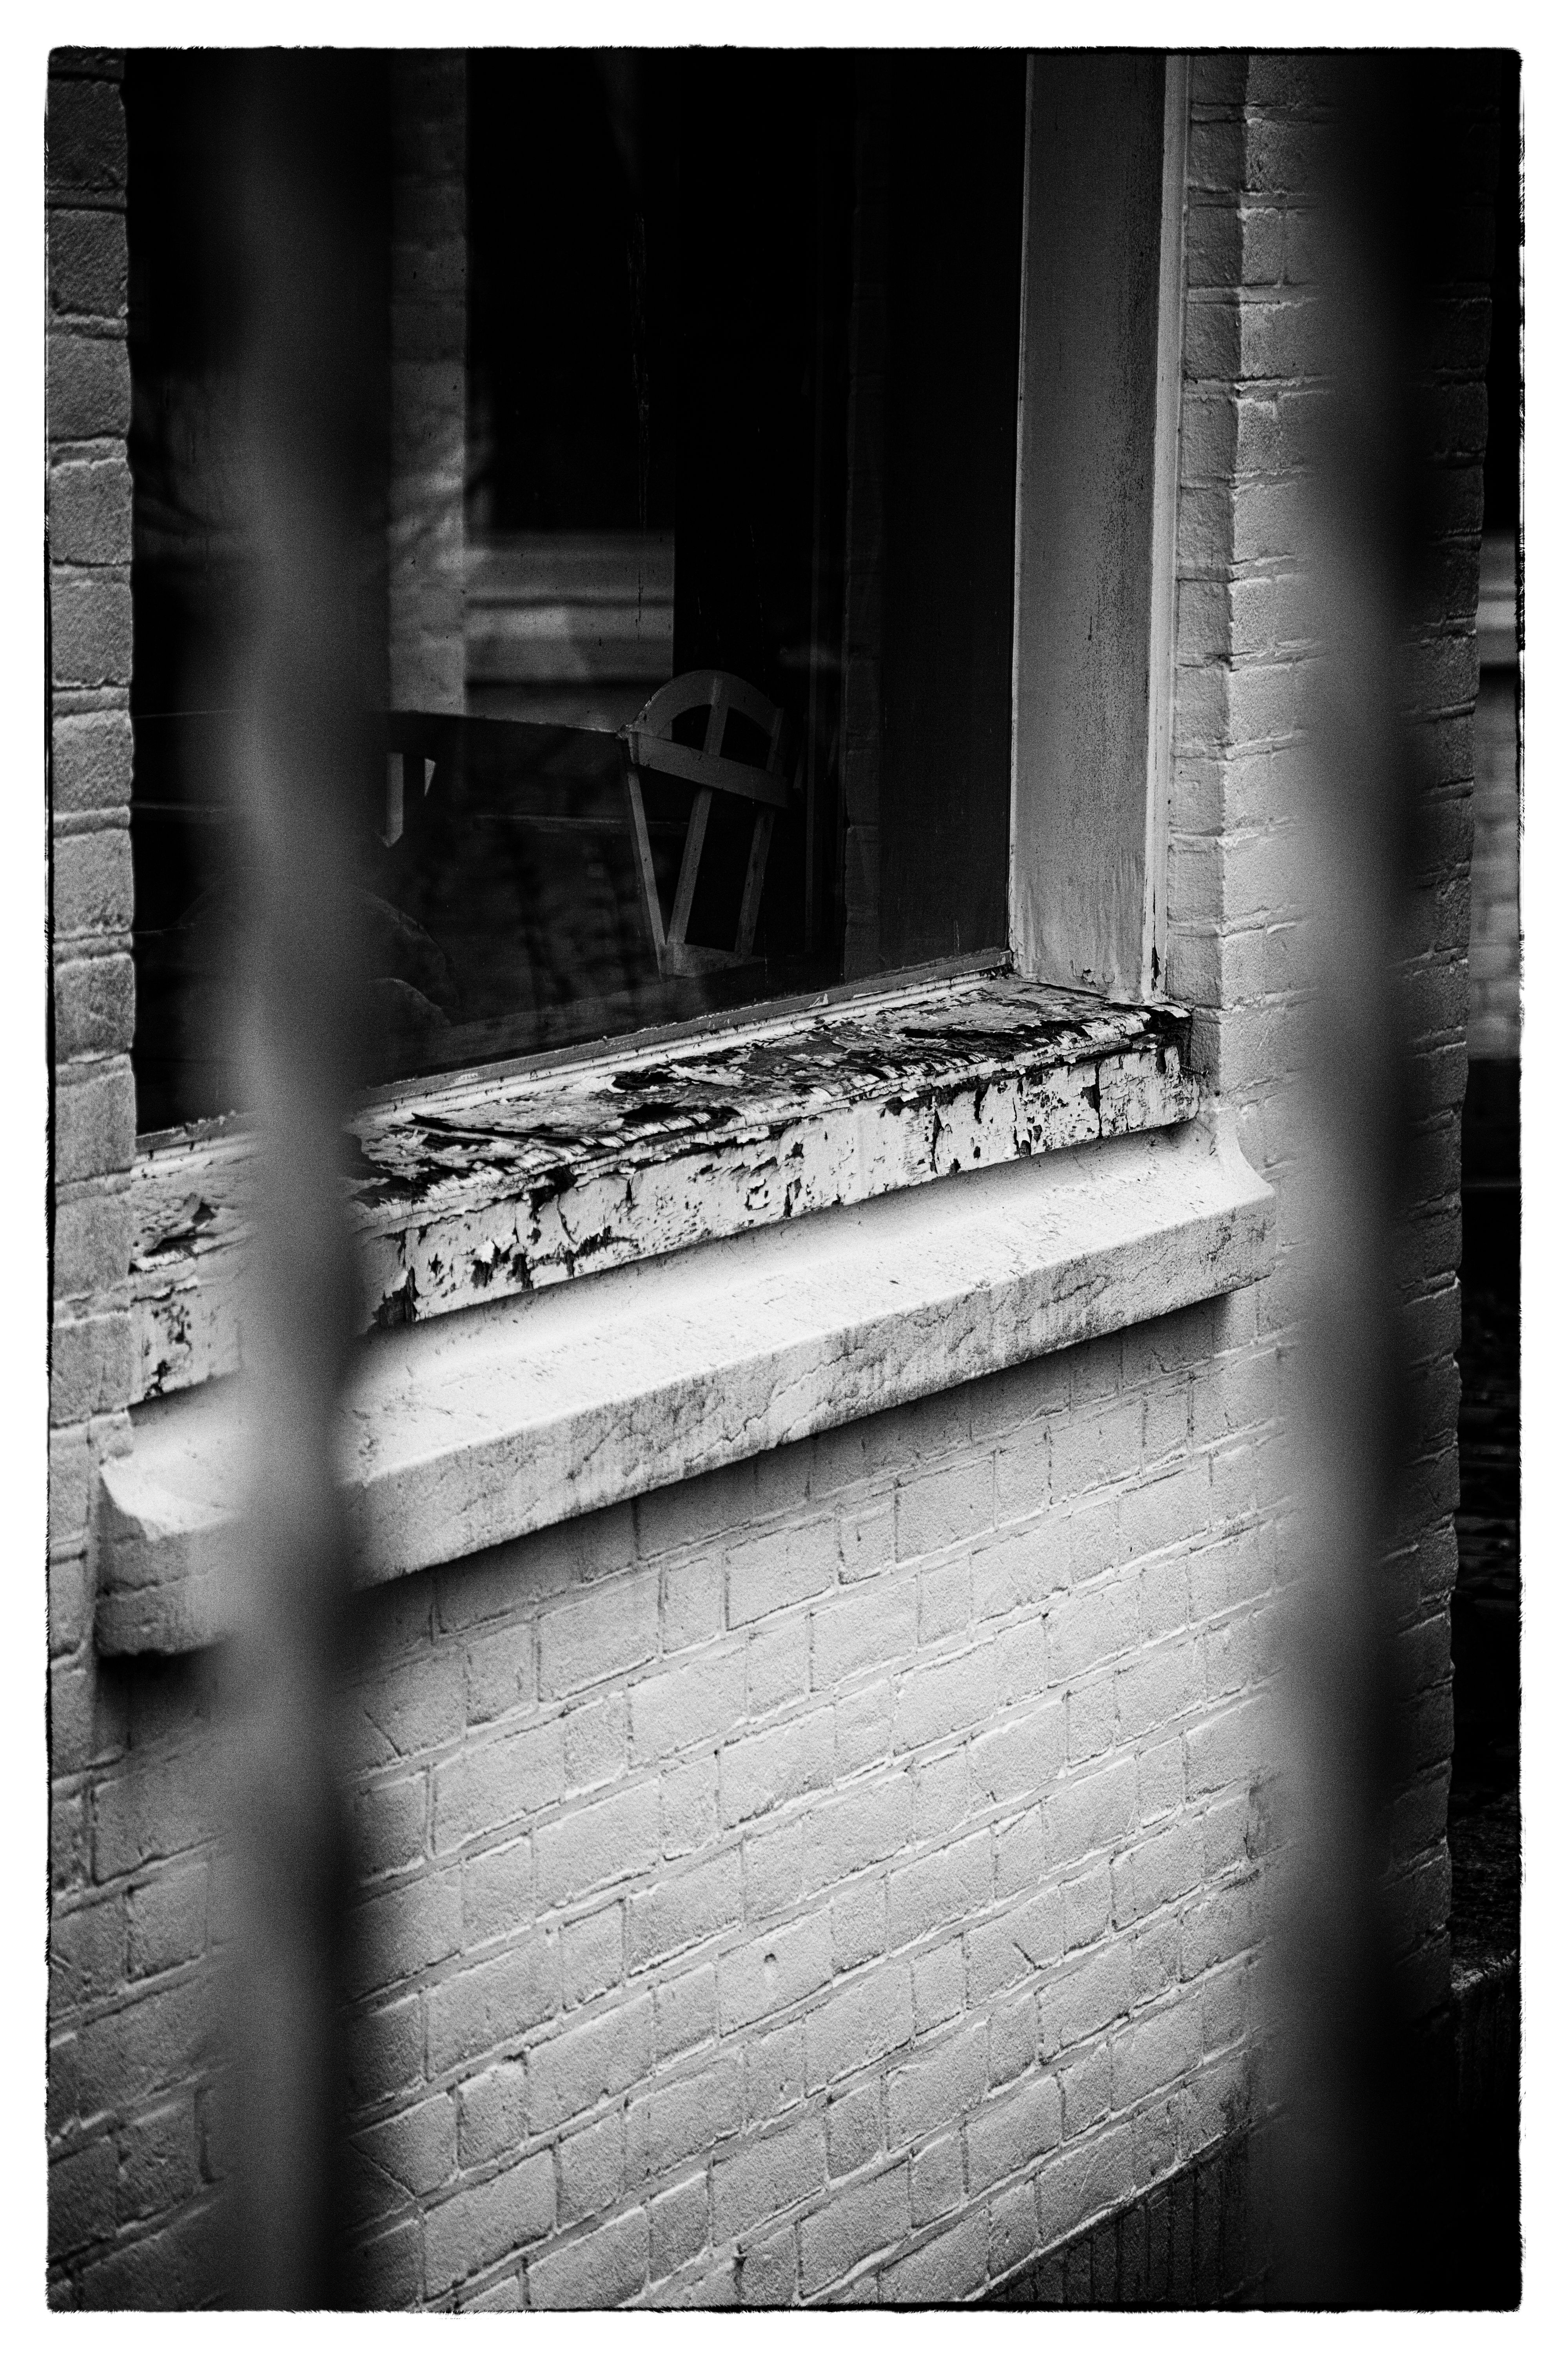
outdoor, black and white, architecture, white, photography, van, building, urban, photo, column, nikon, historic, black, monochrome, holland, nederland, netherlands, de, text, dutch, outdoorphotography, picture, photograph, fotos, foto, fotografie, pd, picture frame, image, urbanphotography, shape, schilder, paulvandevelde, pdvandevelde, padagudaloma, dordrecht, stadsfotografie, nederlandinfotos, historisch, stadswandeling, architectuur, pvdvfotografie, pdvandeveldedordrecht, diep, rondjedordt, dedordtevaer, dutchphotography, nederlandsefotografie, dutchphotogaraphy, totallydutch, oud, fotografienederland, hollandsefotografie, fotografieholland, dordtmonumenteel, fotosdordrecht, fotosvandordrecht, velde, erfgoedcentrumdiep, openmonumentendag, fotovandeweek, lak, verf, onderhoud, verval, kwast, schilderwerk, schuurpapier, vrieseplein, monochrome photography